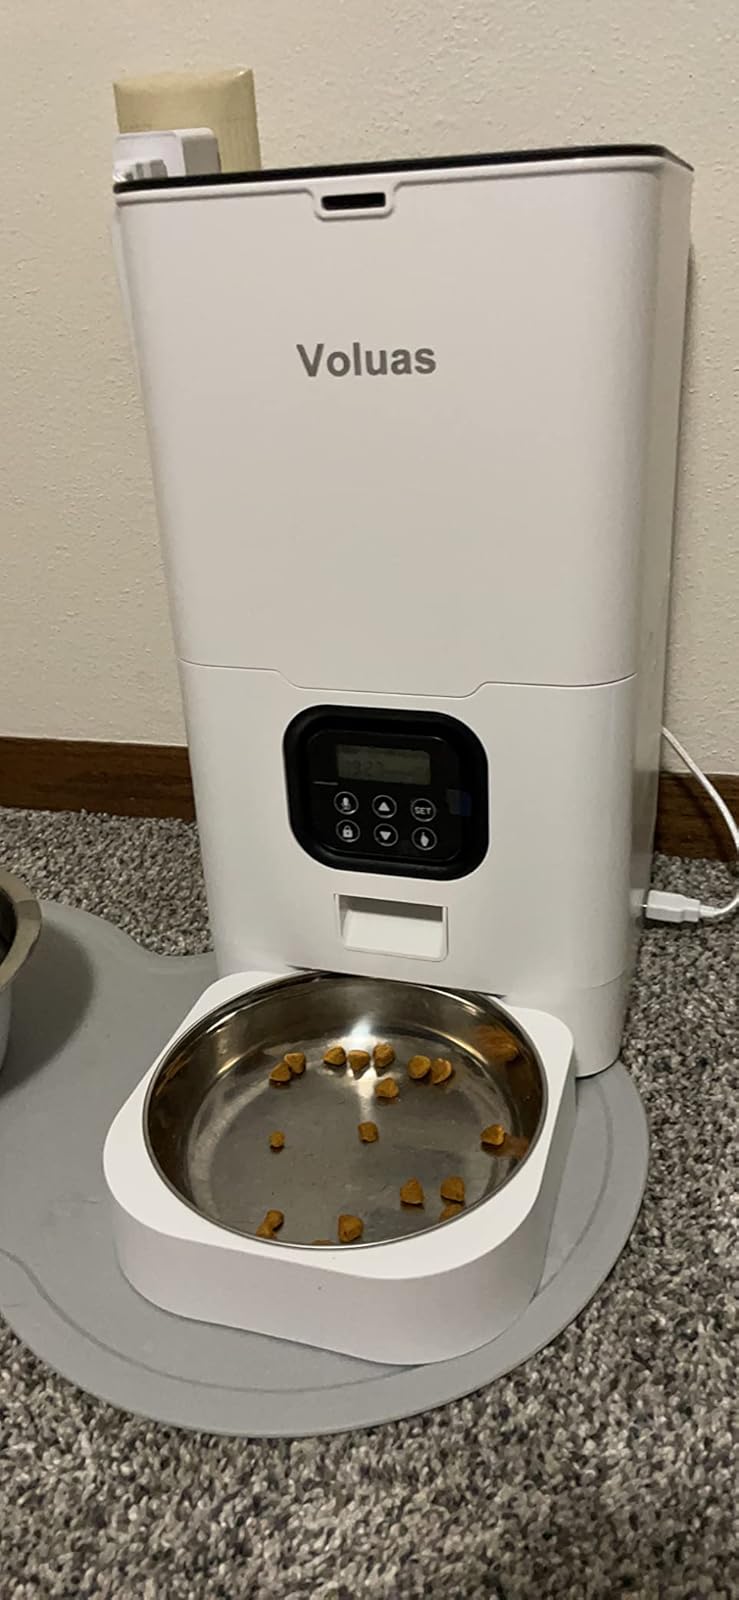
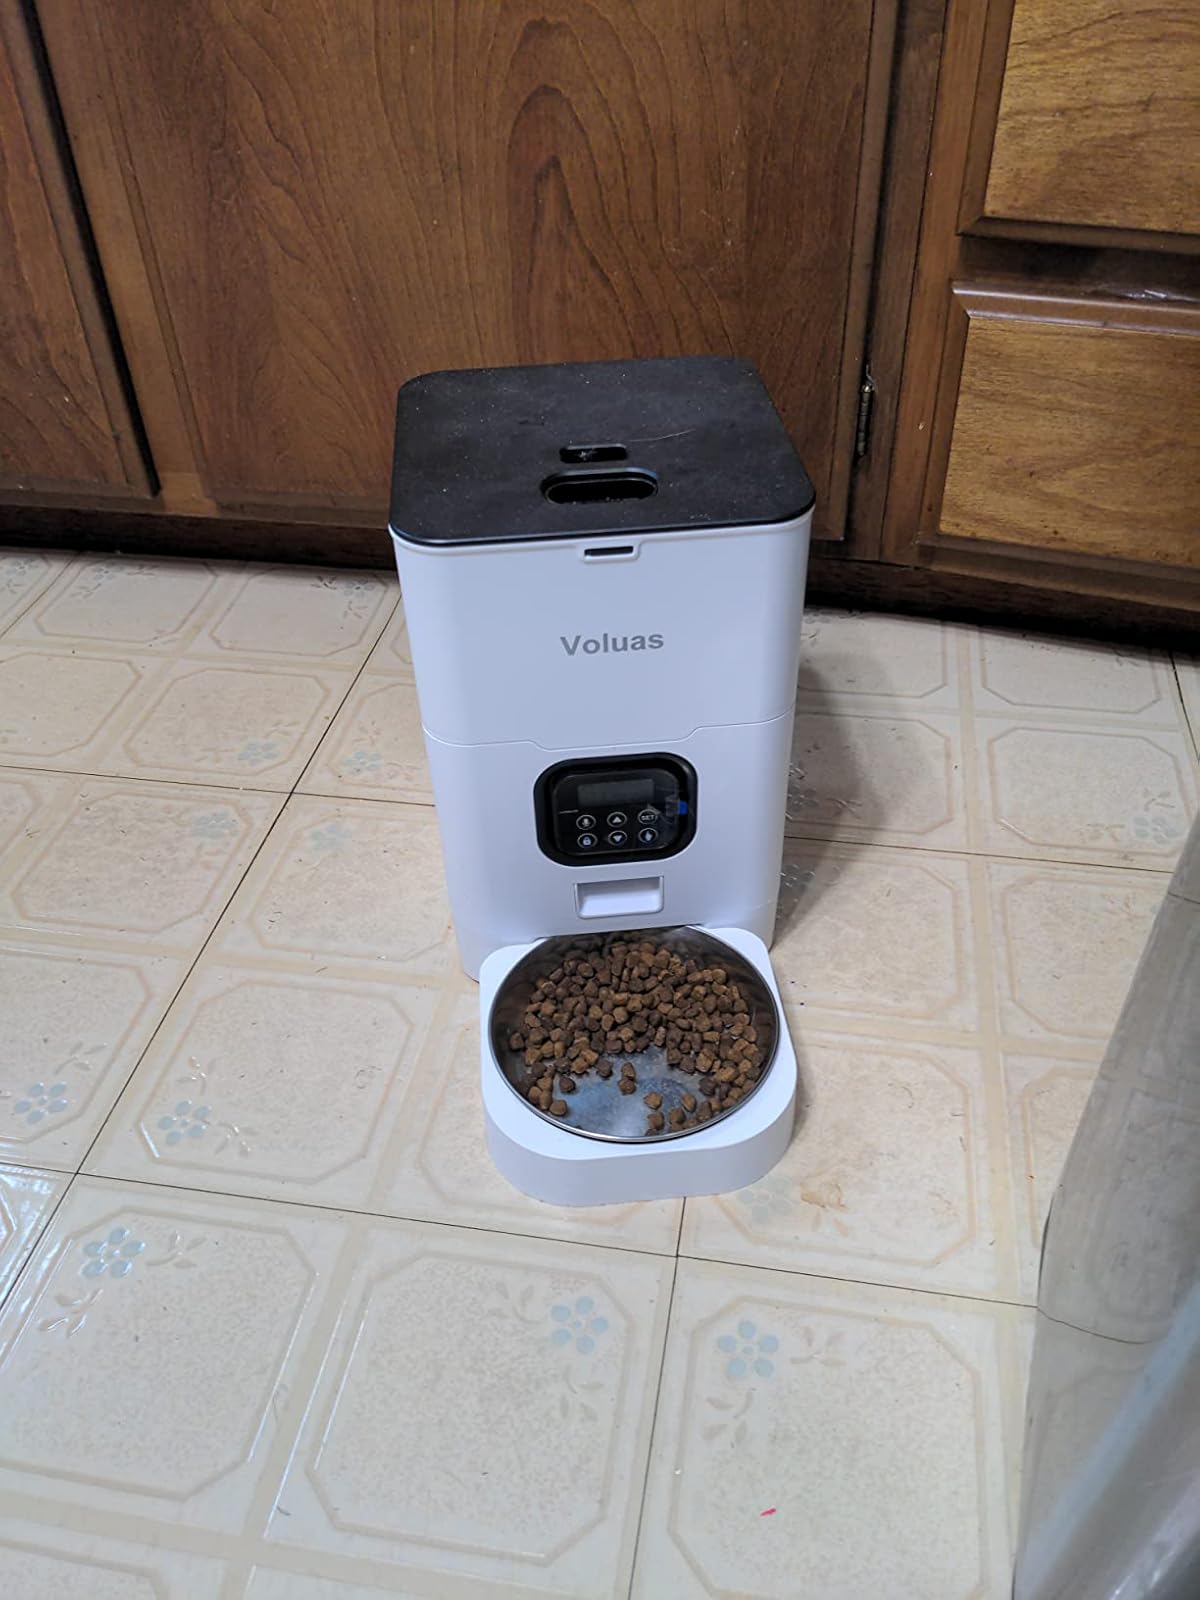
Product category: items_feeder
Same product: yes